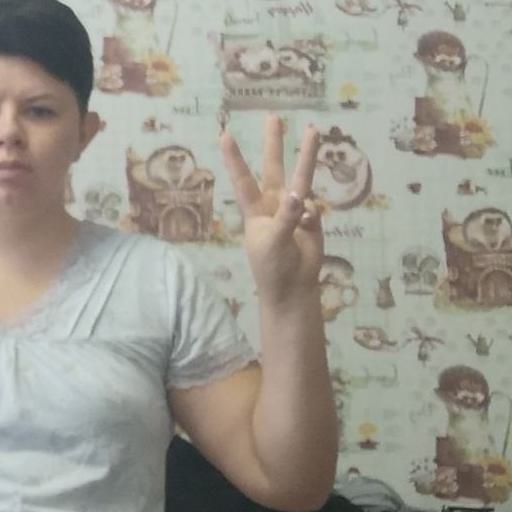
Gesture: three